Oliver E. Williamson

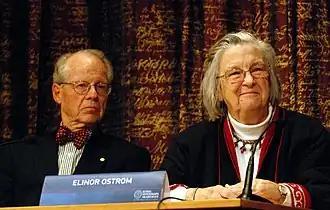
Oliver E. Williamson and Elinor Ostrom at the 2009 Nobel Prize Press Conference.

He met his wife Dolores Celini in 1957, while they both lived in Washington, D.C. They had five children.